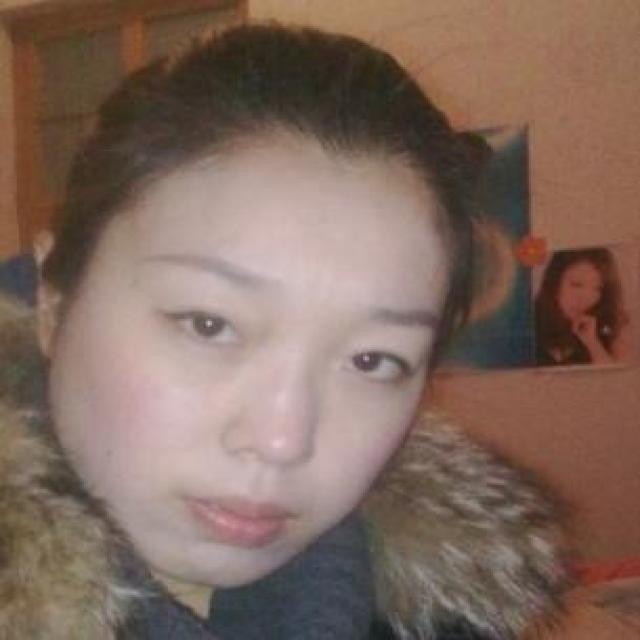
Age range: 21-44